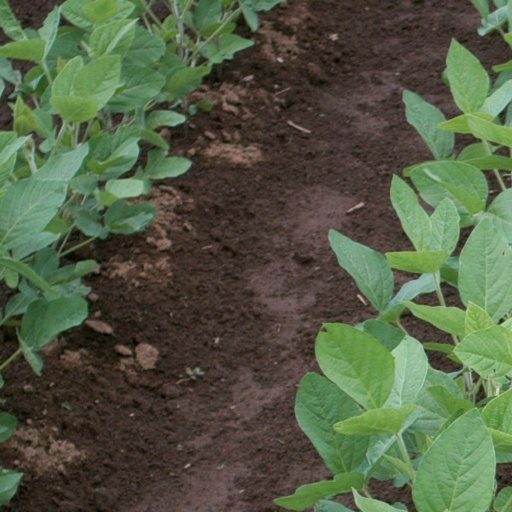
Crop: soybean